Cabal of Naples

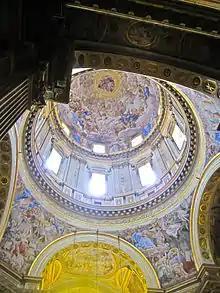
Domenichino's frescoes in the dome of the Cappella del Tesoro

Domenichino completed several frescoes in San Carlo ai Catinari by June 1630, and moved to Naples in November. Not long after he arrived, he received a death threat warning him to abandon the commission. He requested protection from the Viceroy of Naples, and despite assurances that he would be safe, rarely left his home except to work at the chapel or at the school he had opened. He would often arrive at the chapel for work to find the previous night's work had been rubbed out. He was so tormented by the cabal that in 1634 he fled to Frascati, not yet having completed the commission, and became a guest at Villa Aldobrandini, the villa of the Aldobrandini family. The representatives of the Naples Cathedral who had hired him did their utmost to convince Domenichino to return. Upon learning of Domenichino's flight from the city, the viceroy arrested his wife and daughter, who had remained in Naples, and sequestered his property. Domenichino returned to Naples in 1635 to continue his work on the cathedral, but by then no longer had the favour or protection of the viceroy. His wife and daughter were released upon his return. In 1637, he accepted a commission for nine frescoes for the chapel, and in 1640 he received payment for a work about the martyrdom of Saint Januarius.